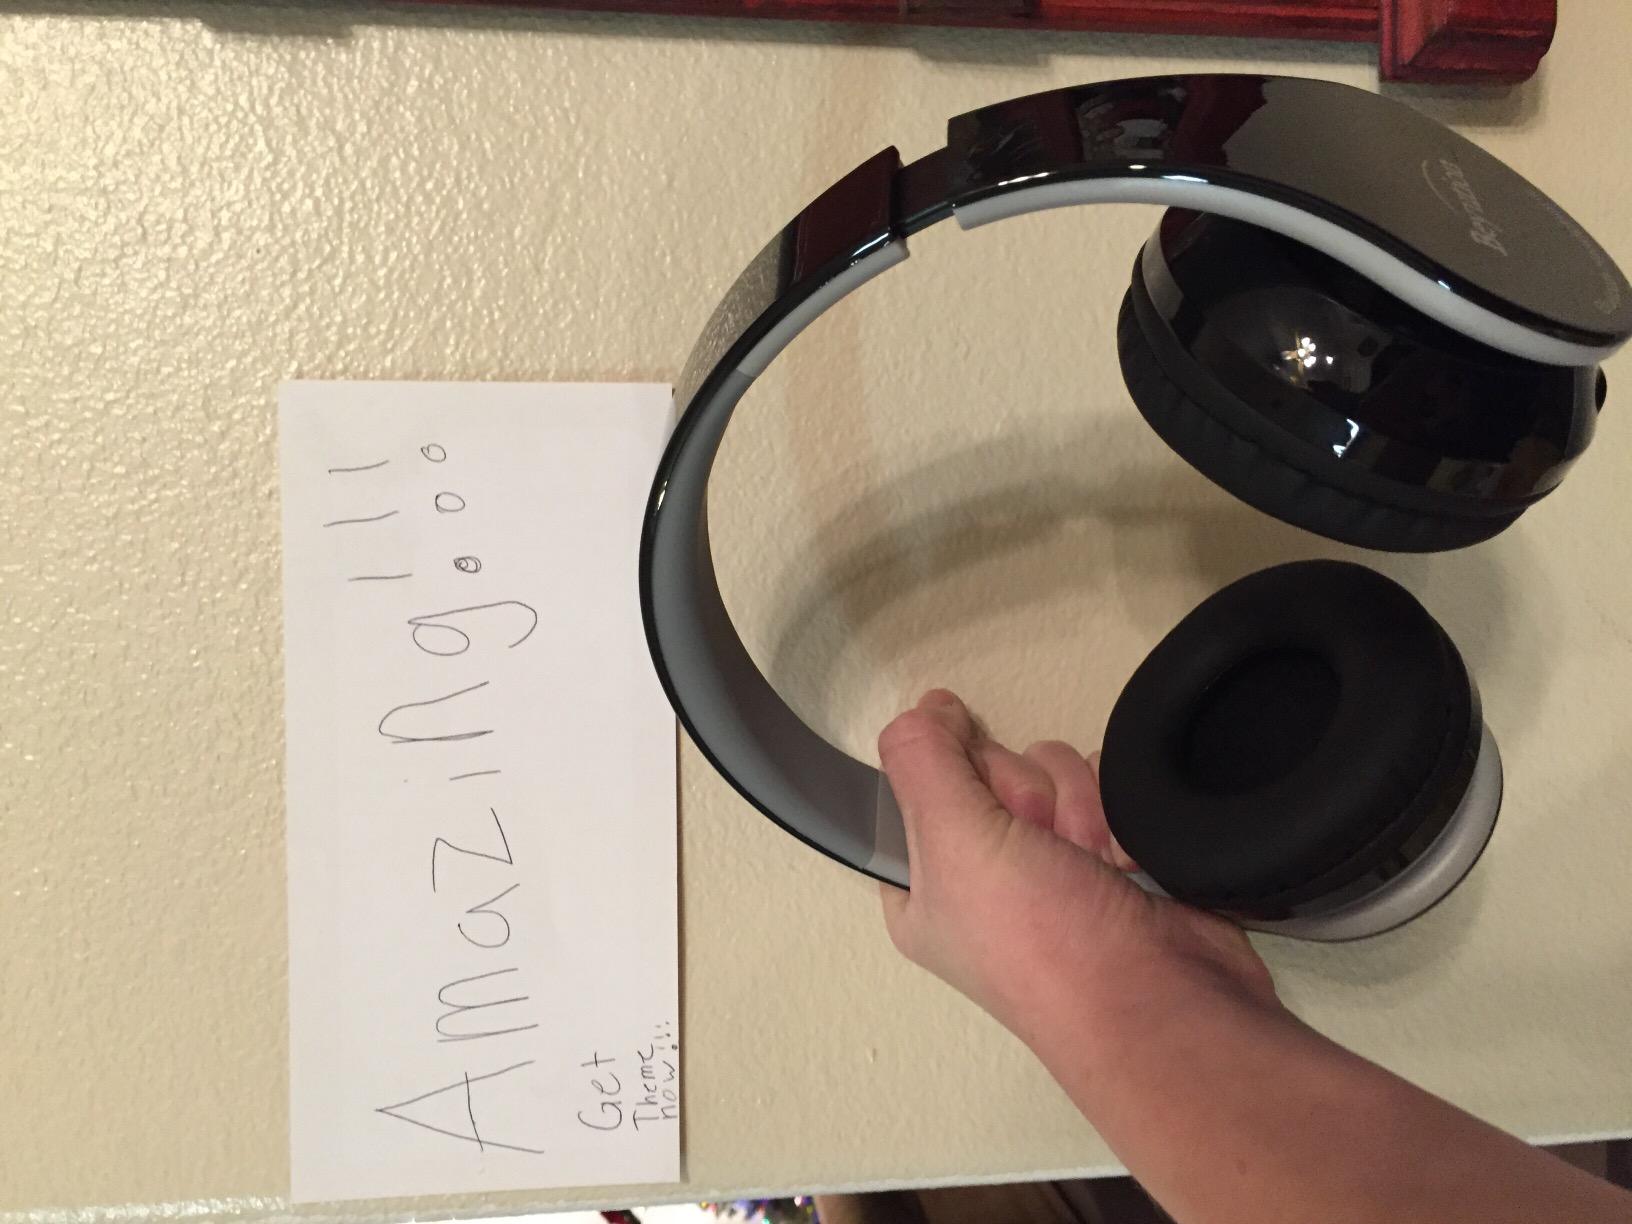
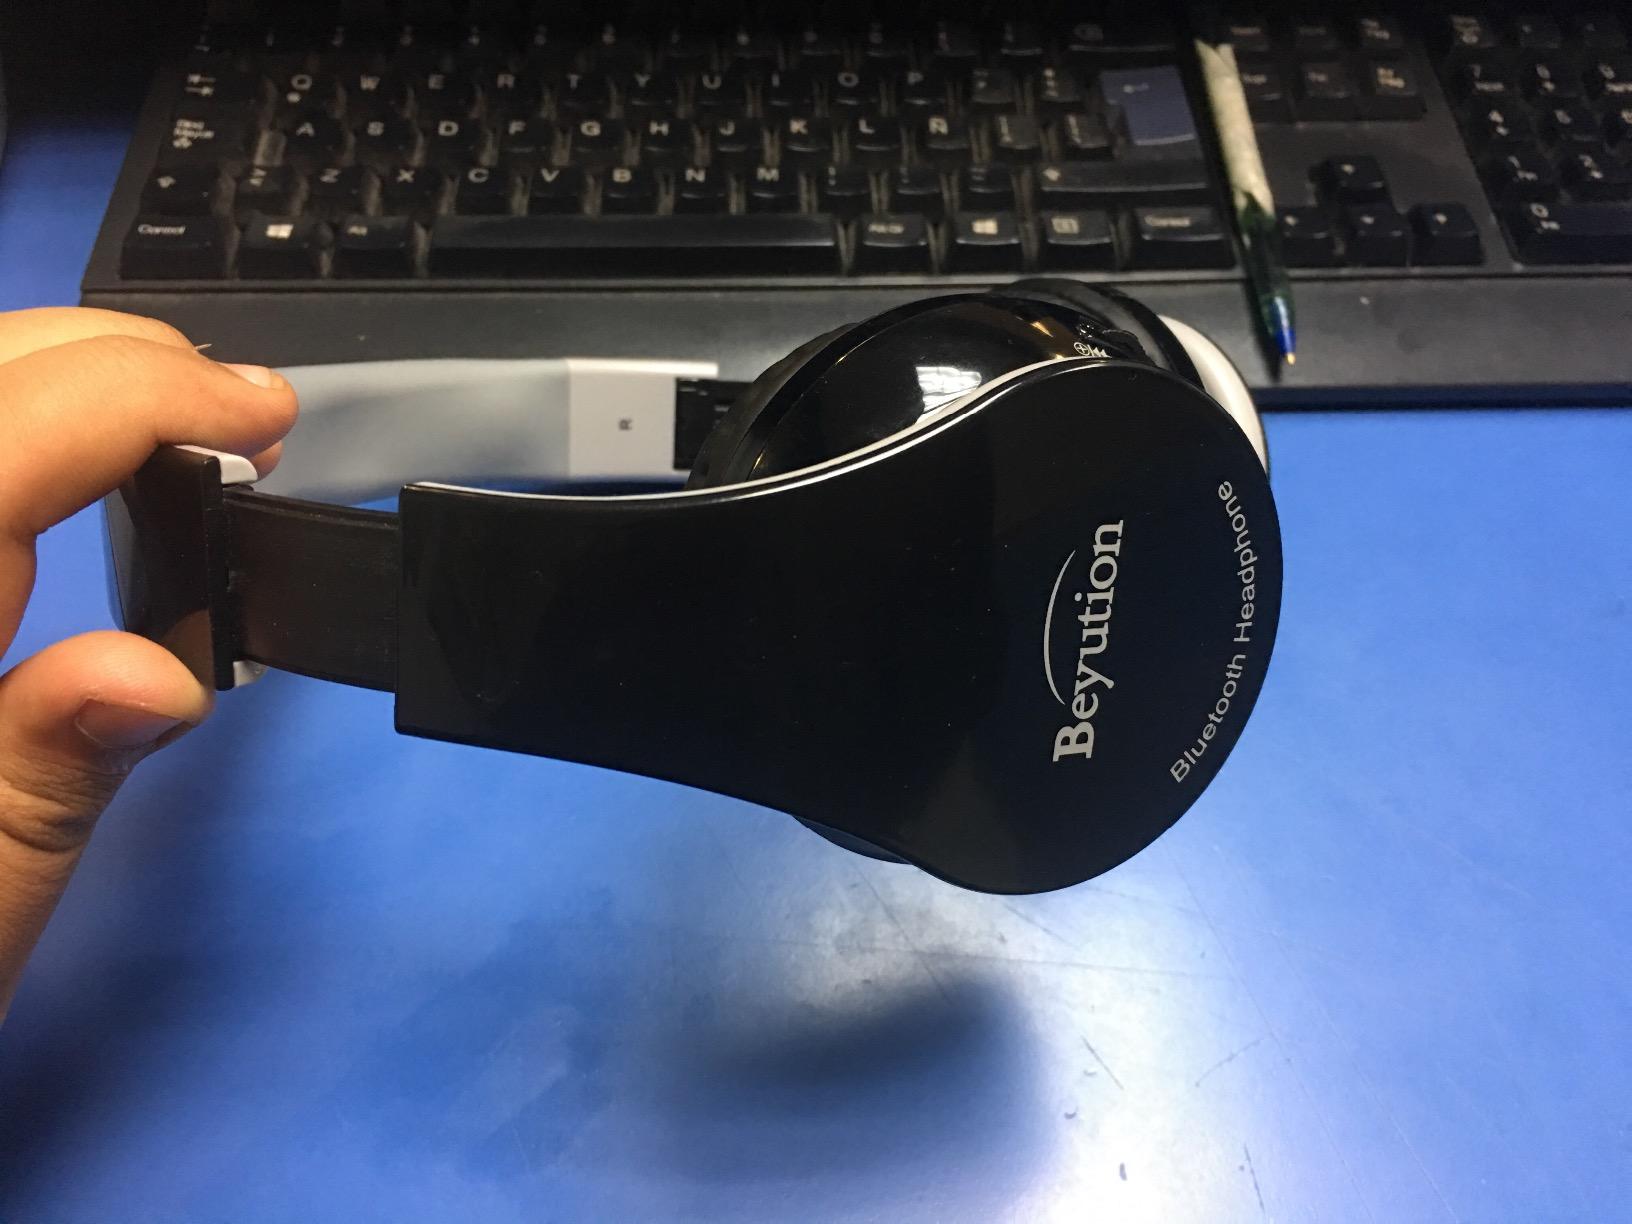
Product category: headphones
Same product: yes